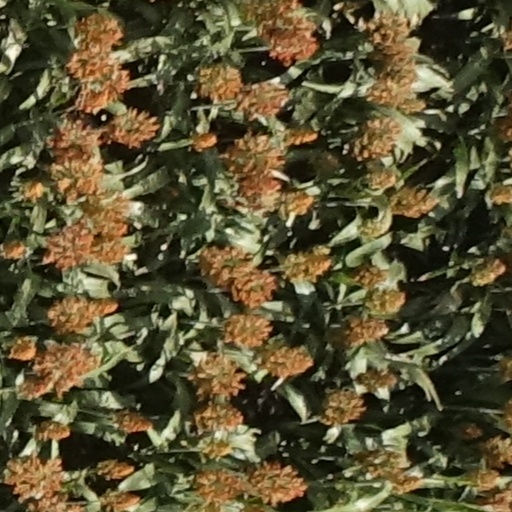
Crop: sorghum